List of former Muslims

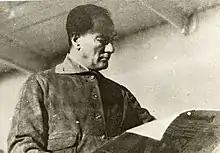
Atatürk, founder of the Republic of Turkey

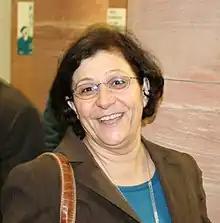
Mina Ahadi, founder of the Central Council of Ex-Muslims

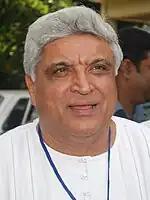
Javed Akhtar, noted Indian writer and lyricist

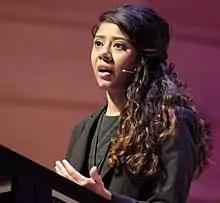
Sarah Haider, cofounder of Ex-Muslims of North America

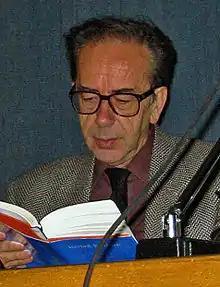
Ismail Kadare, noted Albanian writer

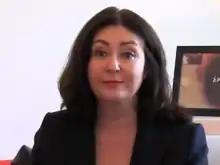
Maryam Namazie, cofounder of the Council of Ex-Muslims of Britain

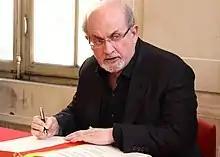
Salman Rushdie, author of "The Satanic Verses"

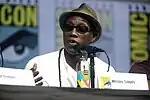
U.S. actor Wesley Snipes converted from Christianity to Islam in 1978, but left in 1988.

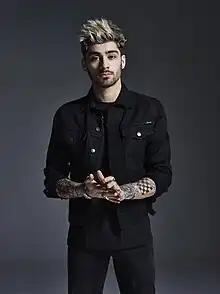
Zayn Malik, English singer-songwriter

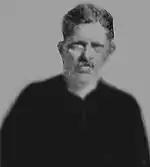
Harilal Gandhi converted to Islam, adopted the name "Abdullah Gandhi", but later converted to Hinduism.

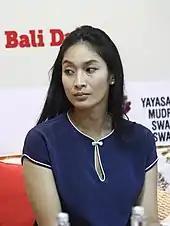
Happy Salma, Indonesian actress, writer, model, converted to Hinduism, became princess and member of the Lordship of Ubud after marriage.

These were mostly people who were followers of the Bahá'u'lláh at the time he founded the Baháʼí Faith. They were formerly Muslims.